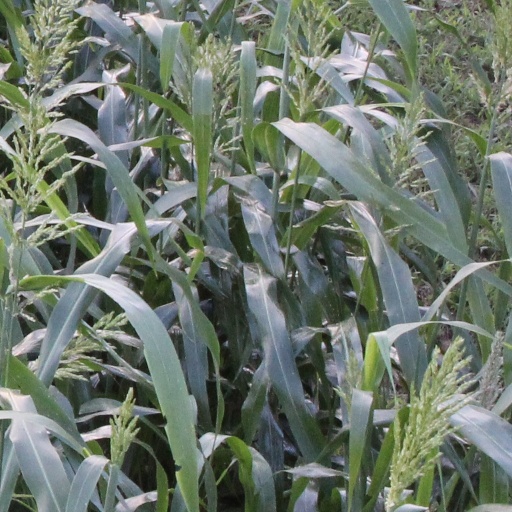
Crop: sorghum